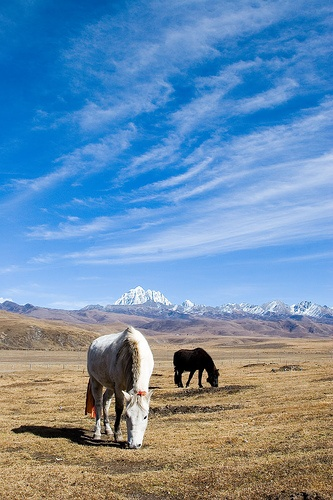
Two horses grazing on open plains under a blue sky.
Horses eating grass on an open dry field.
A white horse and a black horse standing in a field eating grass
A white and black horse grazing on the brown grass.
Two horses graze along a wide open field with mountains